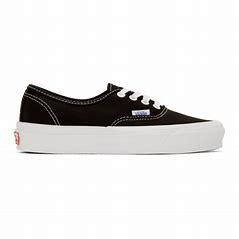
Brand: Vans
Model: OG Authentic LX